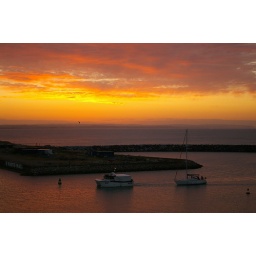
Local fishing boat tows in sail boat.